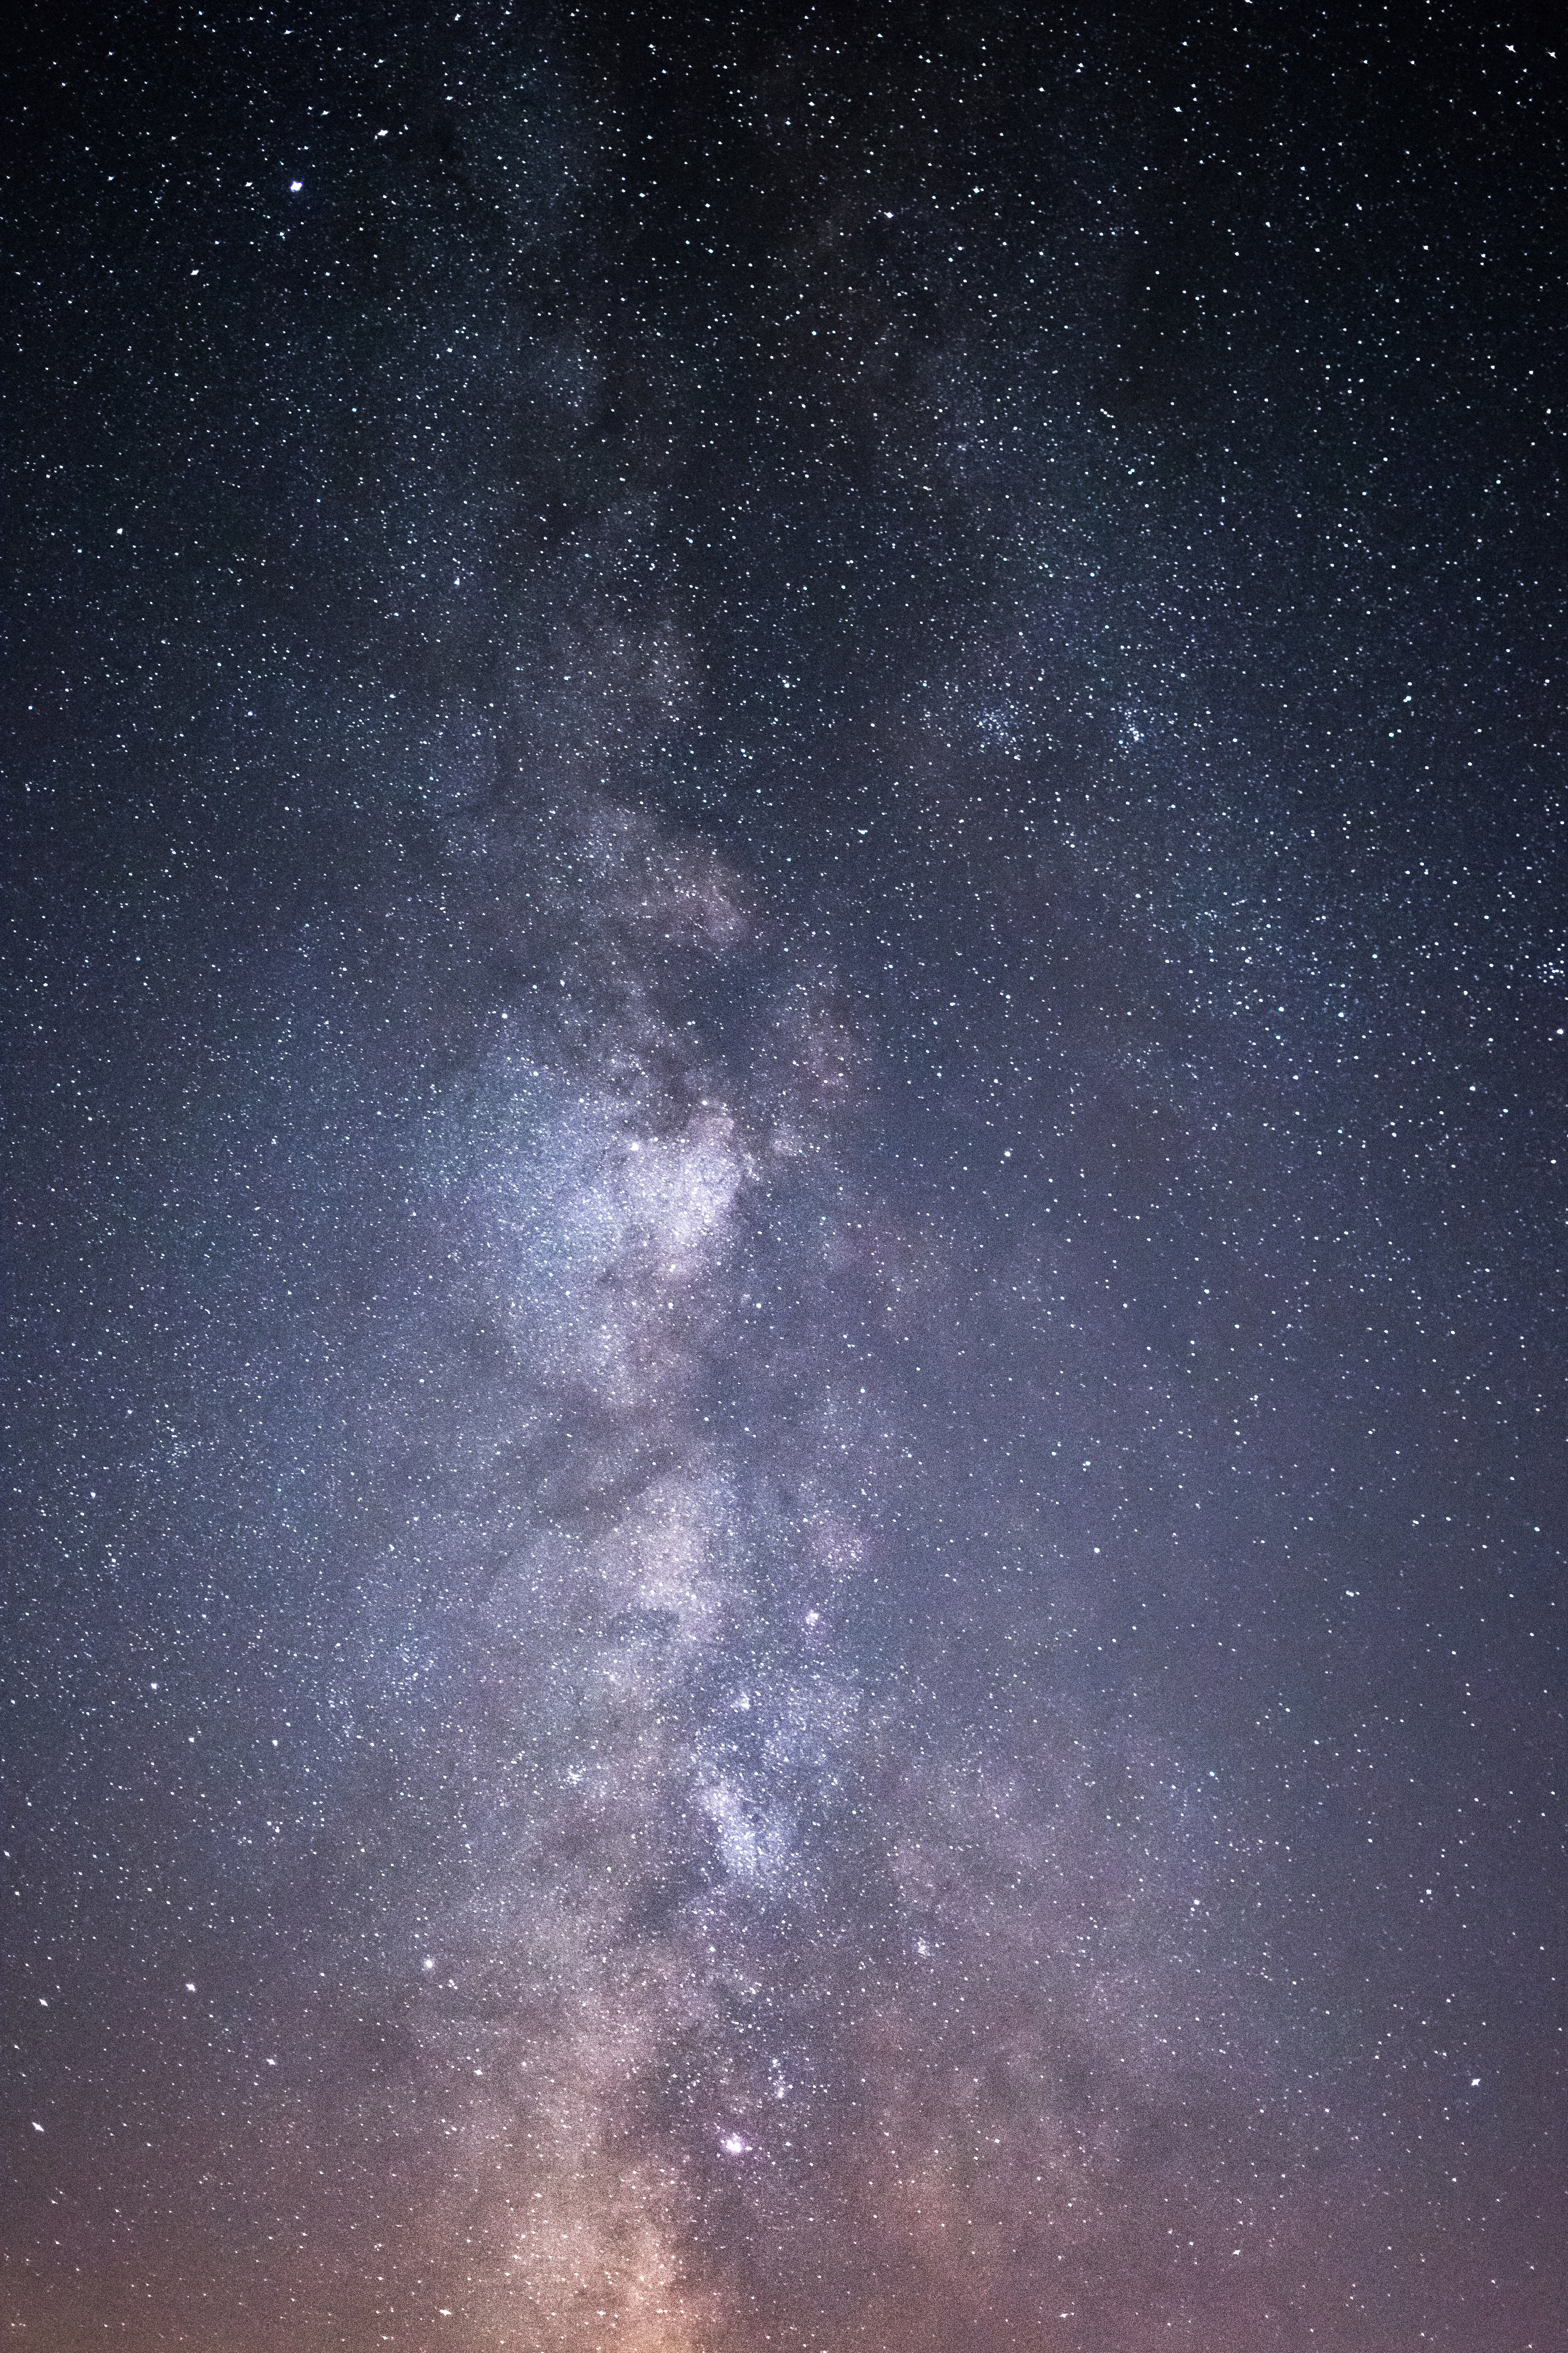
sky, atmosphere, milky way, galaxy, nebula, atmospheric phenomenon, astronomical object, science, cloud, star, Tints and shades, space, electric blue, midnight, constellation, astronomy, darkness, natural landscape, outer space, landscape, universe, celestial event, night, event